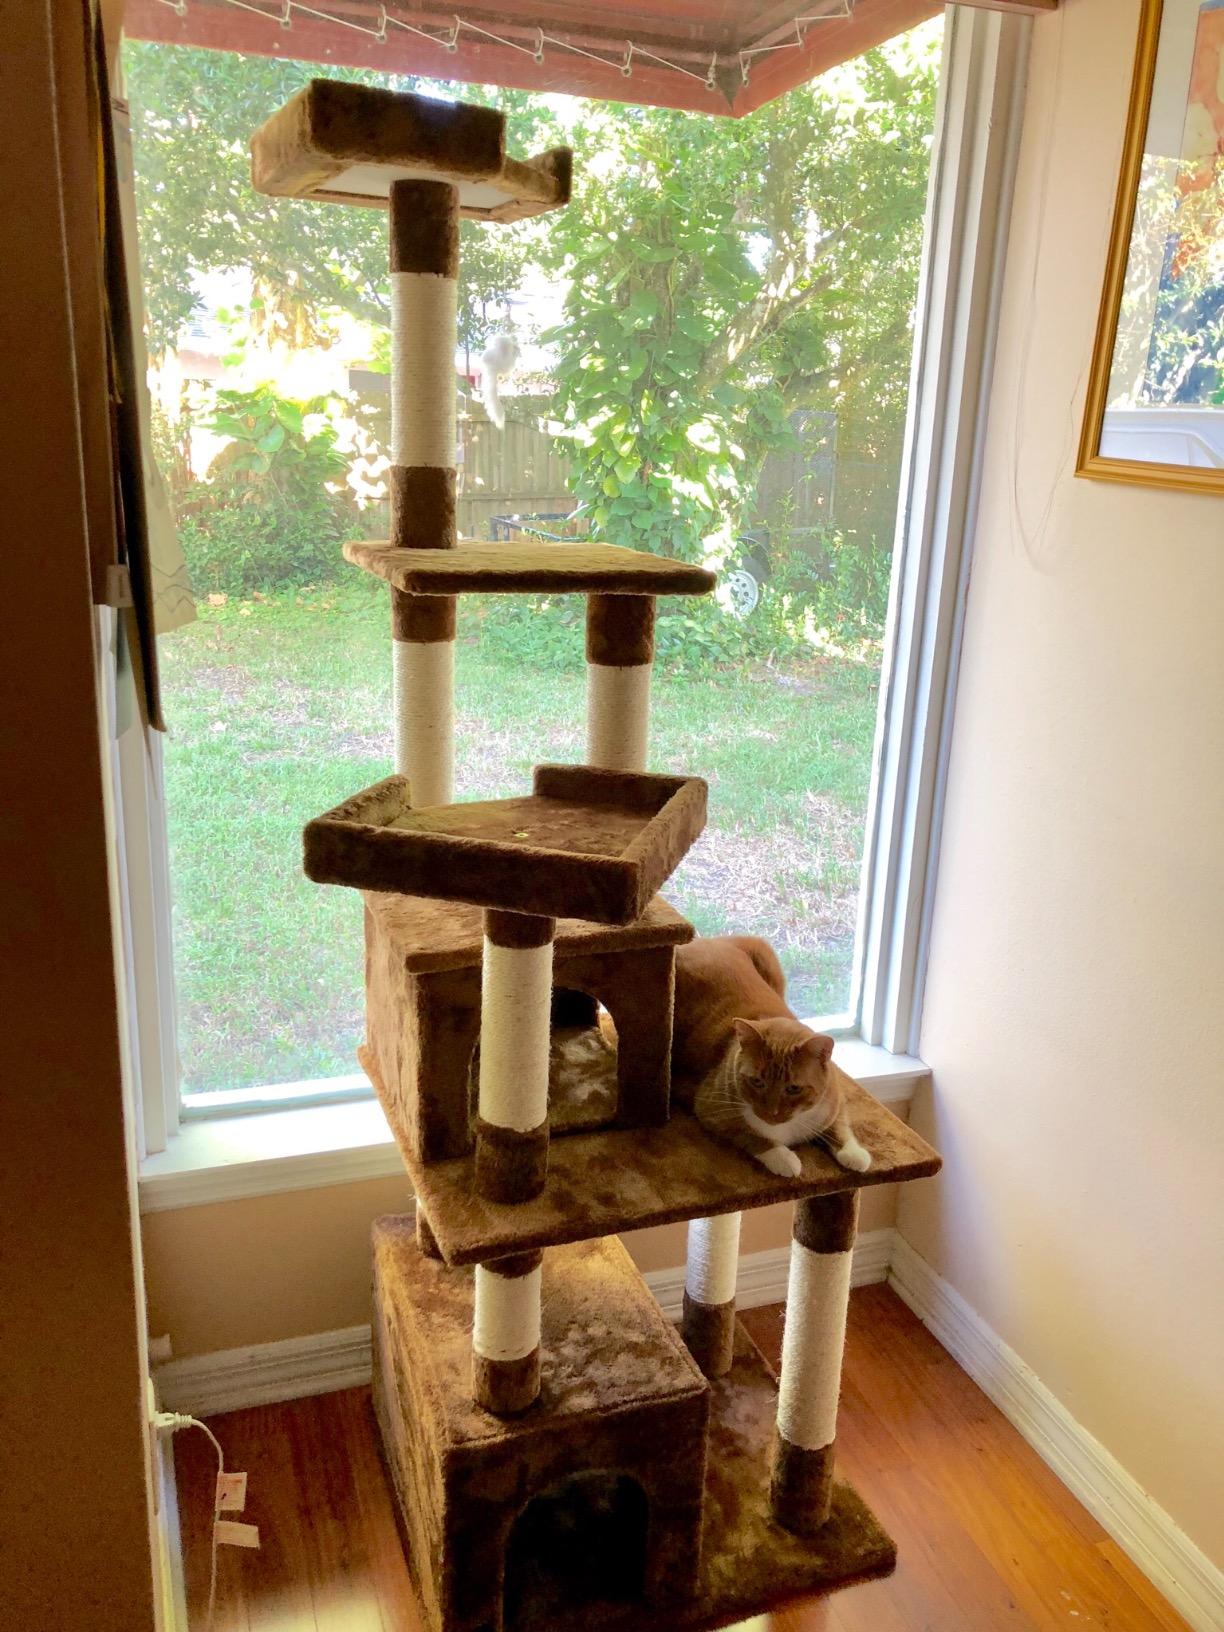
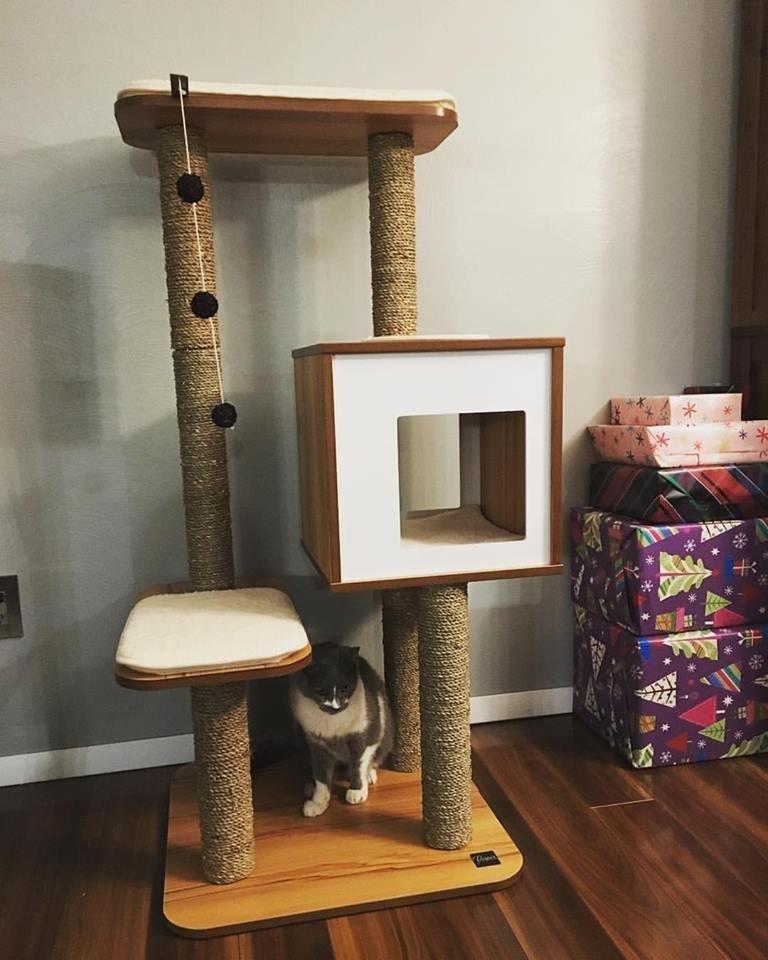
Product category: items_cat tree
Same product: no